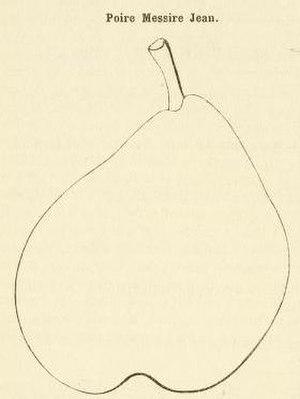
Poire Messire Jean, silhouette, Dictionnaire de Pomologie, André Leroy (1801-1875), 1867.
La Messire Jean est une variété ancienne de poire, datant d'au moins 1550.